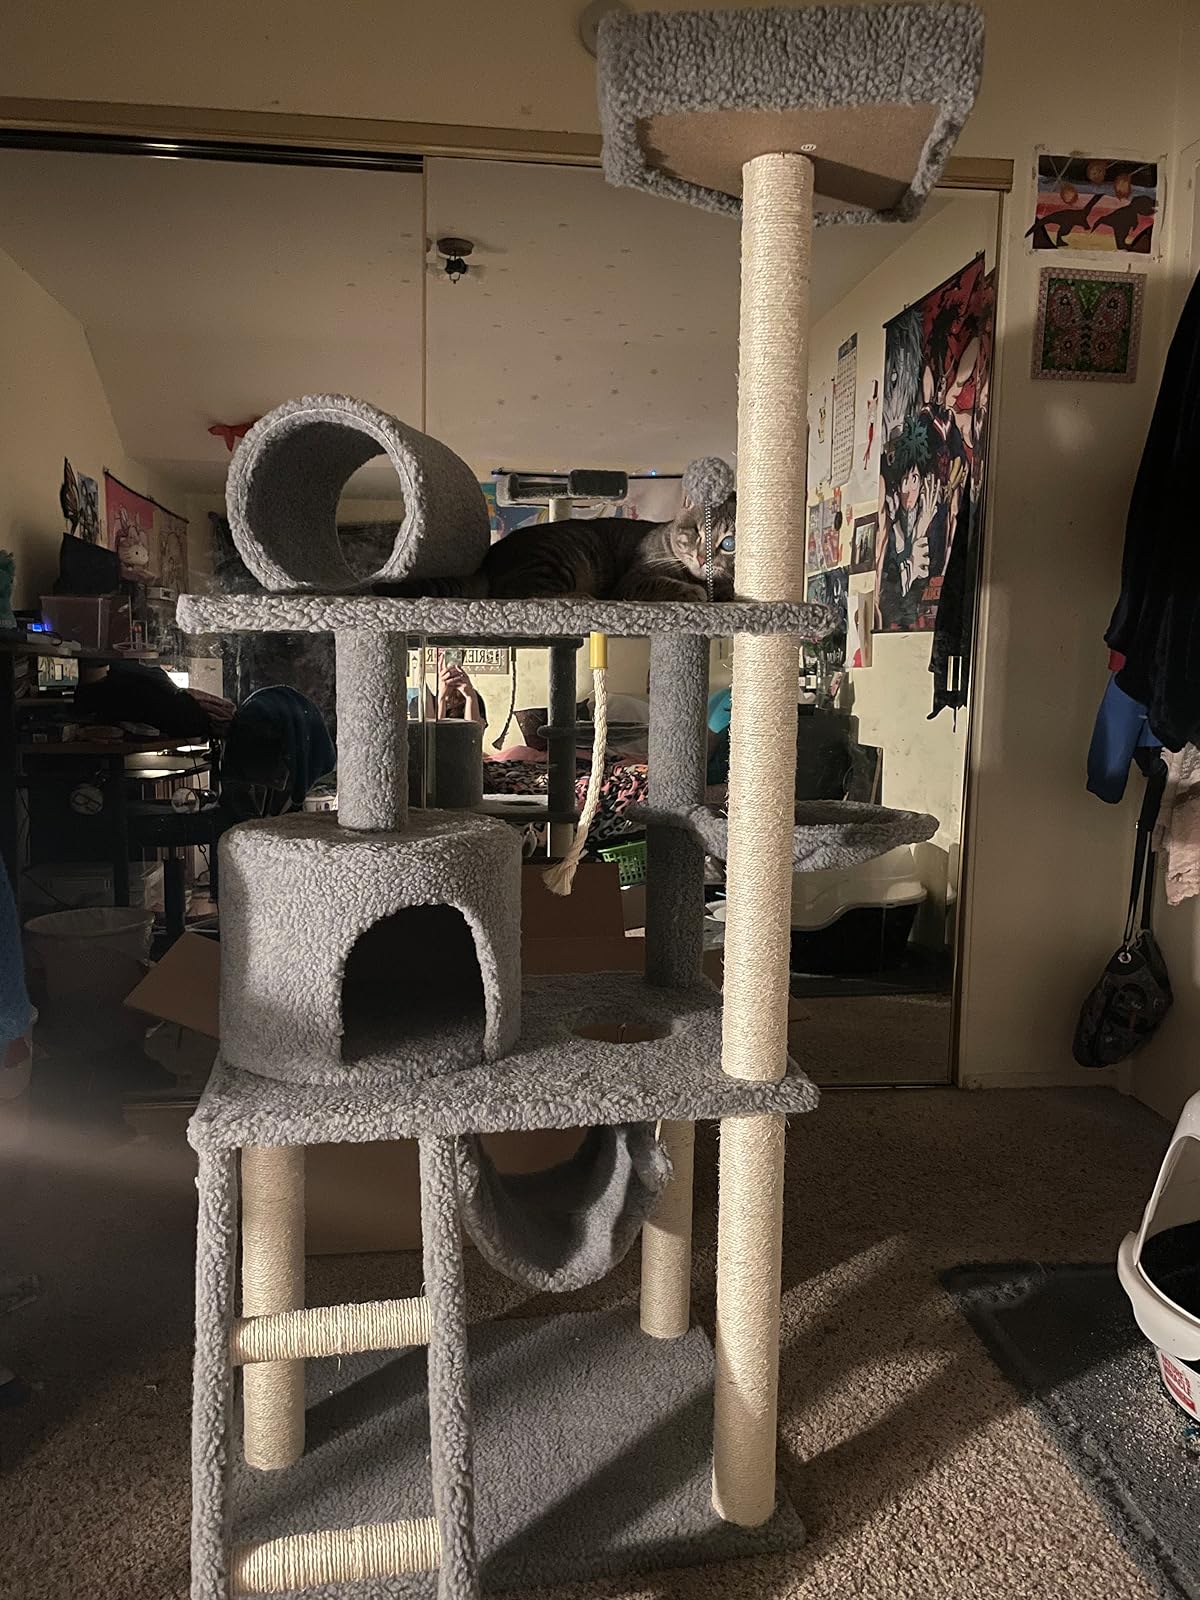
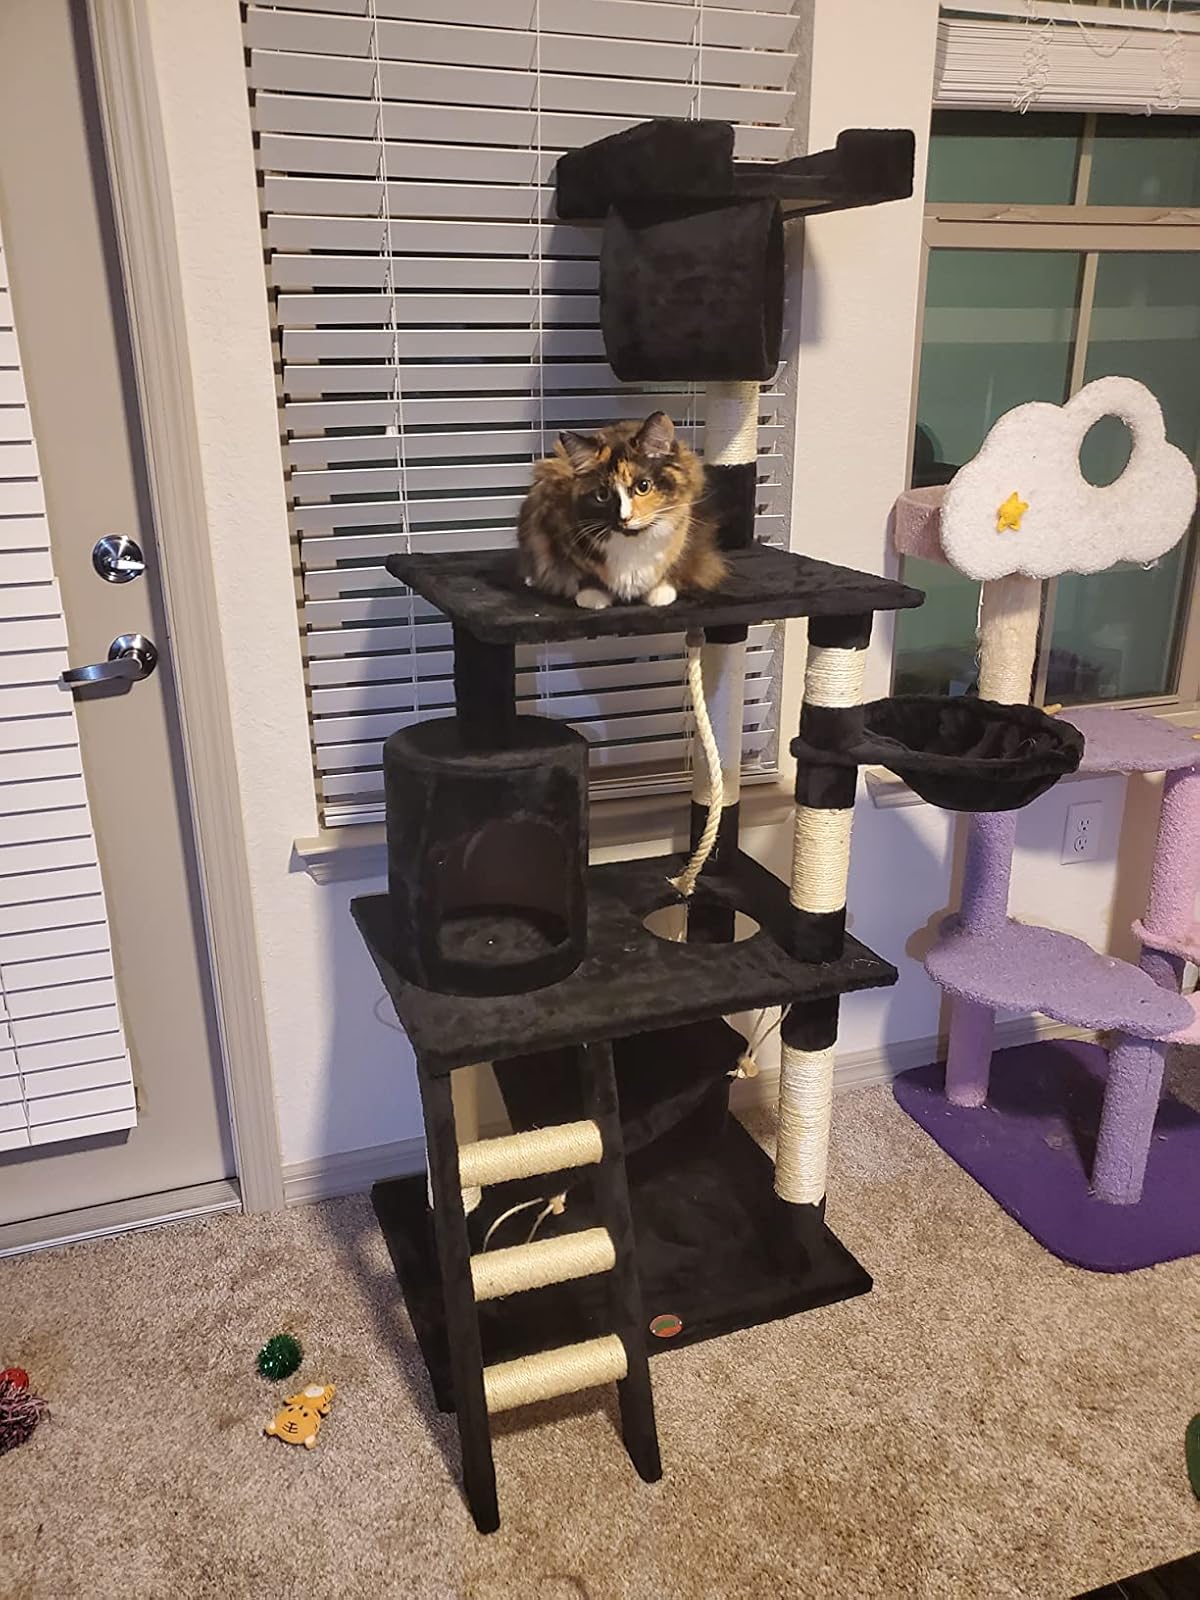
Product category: items_cat tree
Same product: no